Italian colonization of Libya

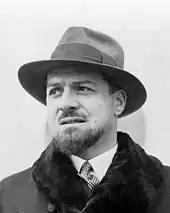
Italo Balbo

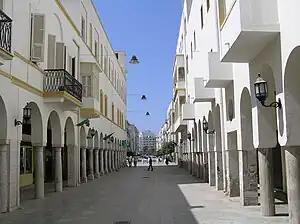

Both sides committed war crimes: the Senussi forces who did not take prisoners of war since 1911 (as in the Shar Shatt massacre) and used to mutilate nearly all the Italian colonial troops (mainly the Christian Eritreans) when they surrendered. Italian war crimes included the use of illegal chemical weapons, episodes of refusing to take prisoners of war and instead of executing surrendering combatants, and mass executions of civilians. Italian authorities committed ethnic cleansing by forcibly expelling 100,000 local Cyrenaicans, almost half the population of Cyrenaica, from their settlements, slated to be given to Italian settlers. According to Knud Holmboe, tribal villages were being bombed with mustard gas by the spring of 1930, and suspects were hanged or shot in the back, with an estimated thirty executions taking place daily. Angelo Del Boca estimated between 40,000 and 70,000 total Libyan deaths due to forced deportations, starvation and disease inside the concentration camps, and hanging and executions. The Italian occupation also reduced the number of livestock by killing, confiscating, or driving the animals from their pastoral land to inhospitable land near the concentration camps. The number of sheep fell from 810,000 in 1926 to 98,000 in 1933, goats from 70,000 to 25,000, and camels from 75,000 to 2,000.